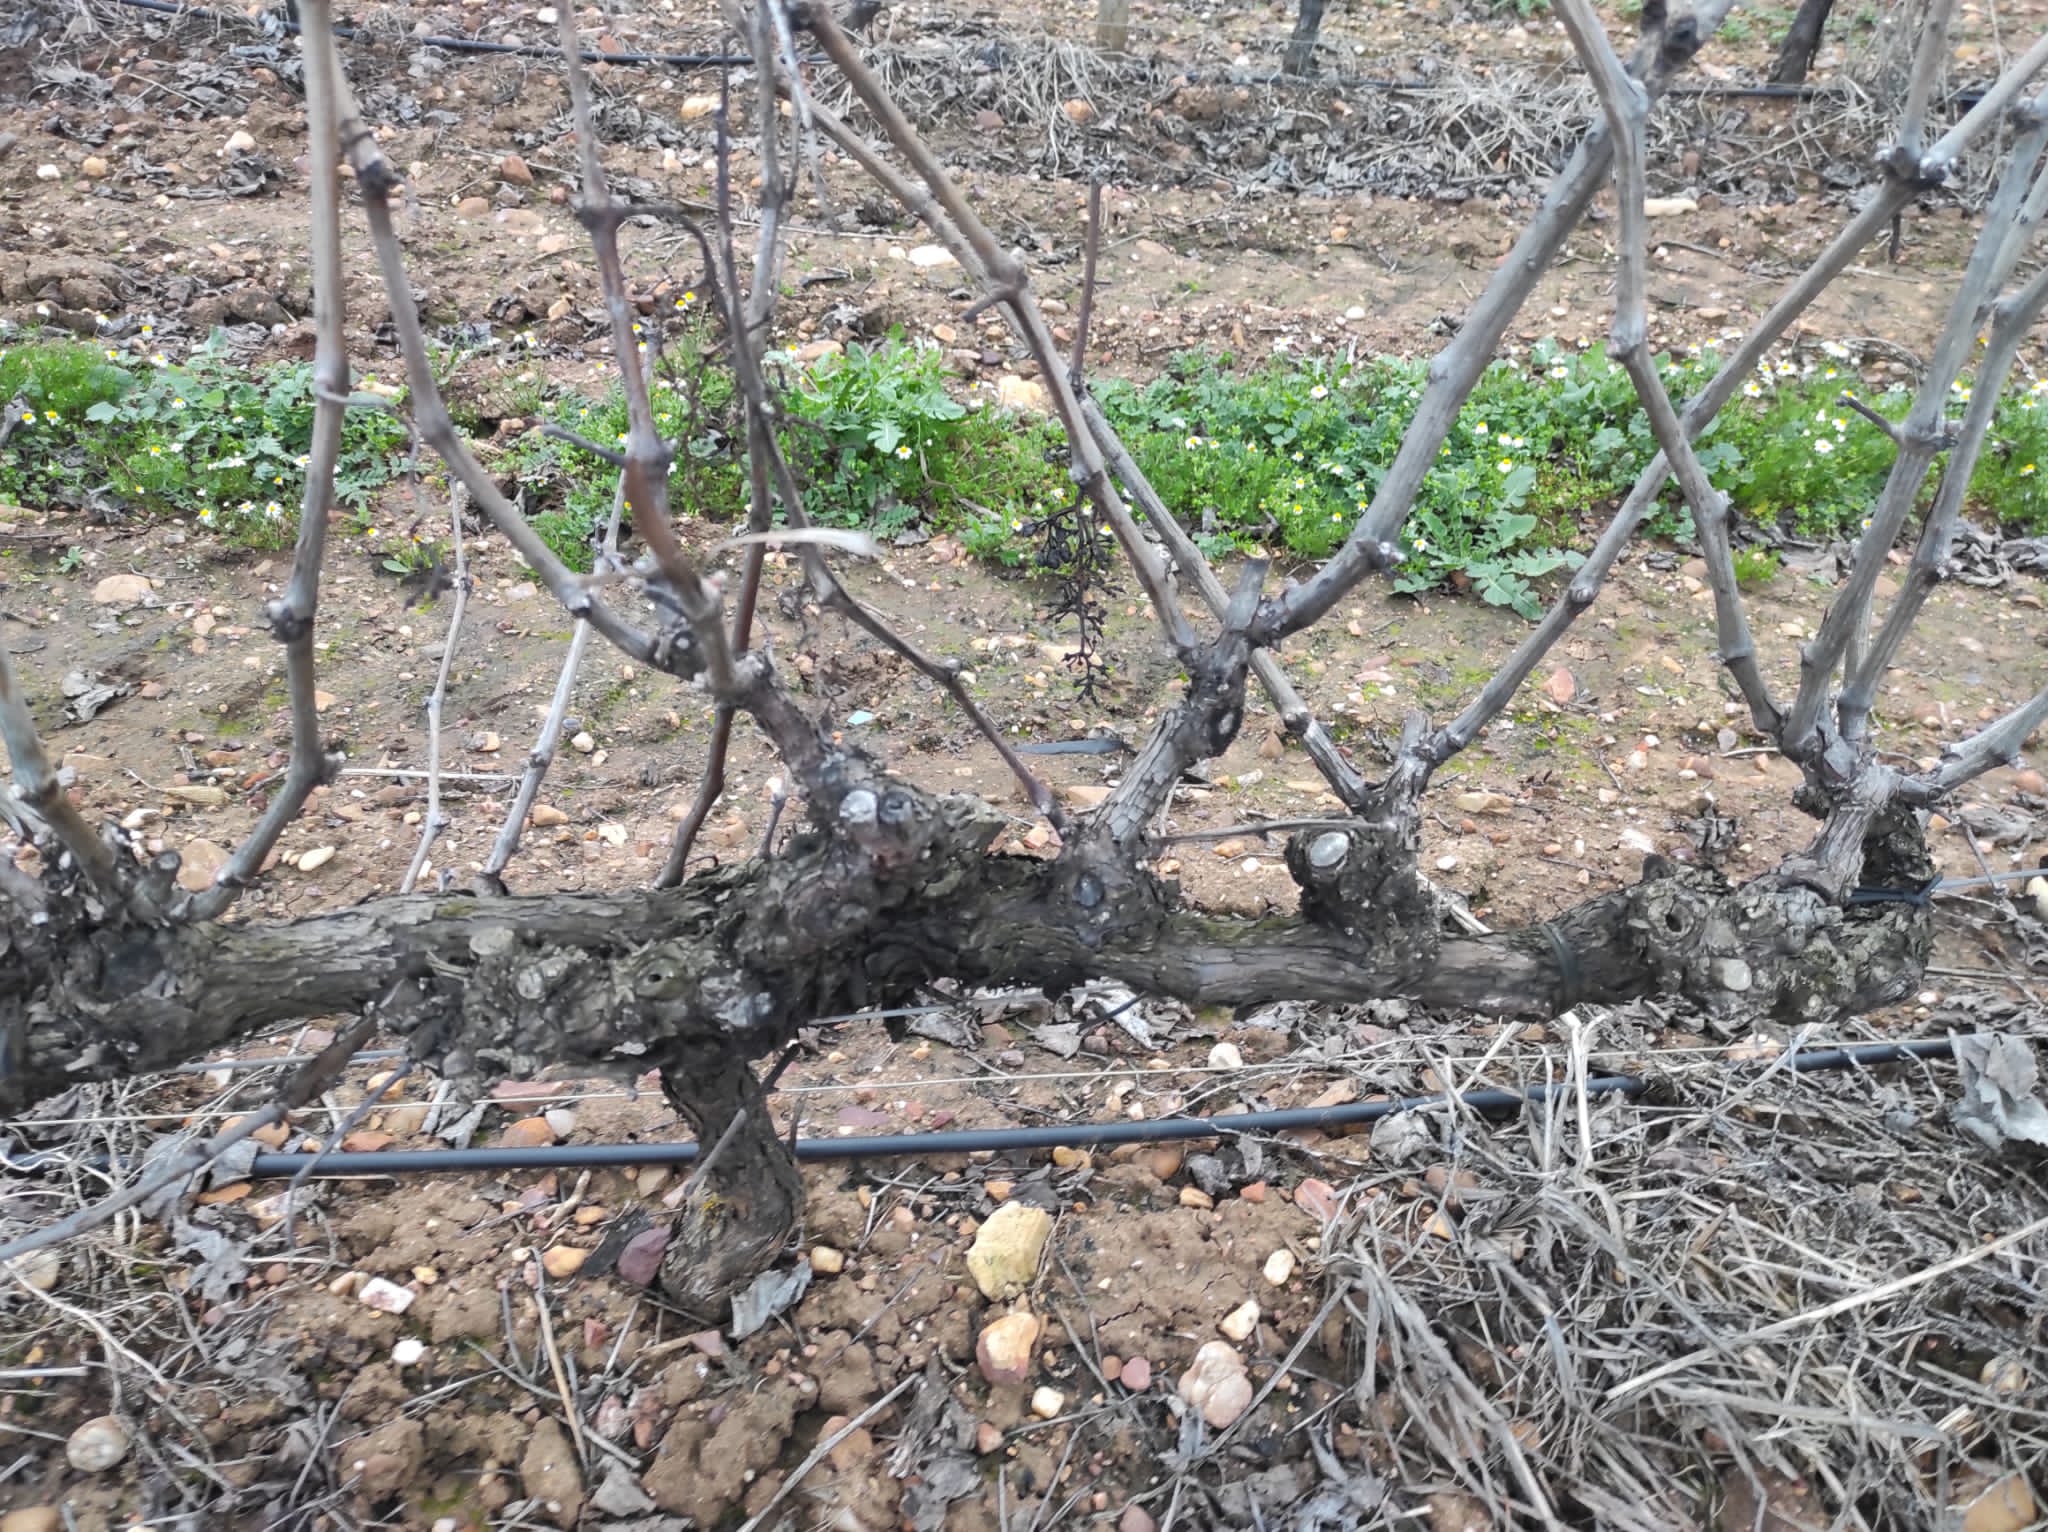
Unpruned shoots: 17
Pruned shoots: 0
Trunks: 1